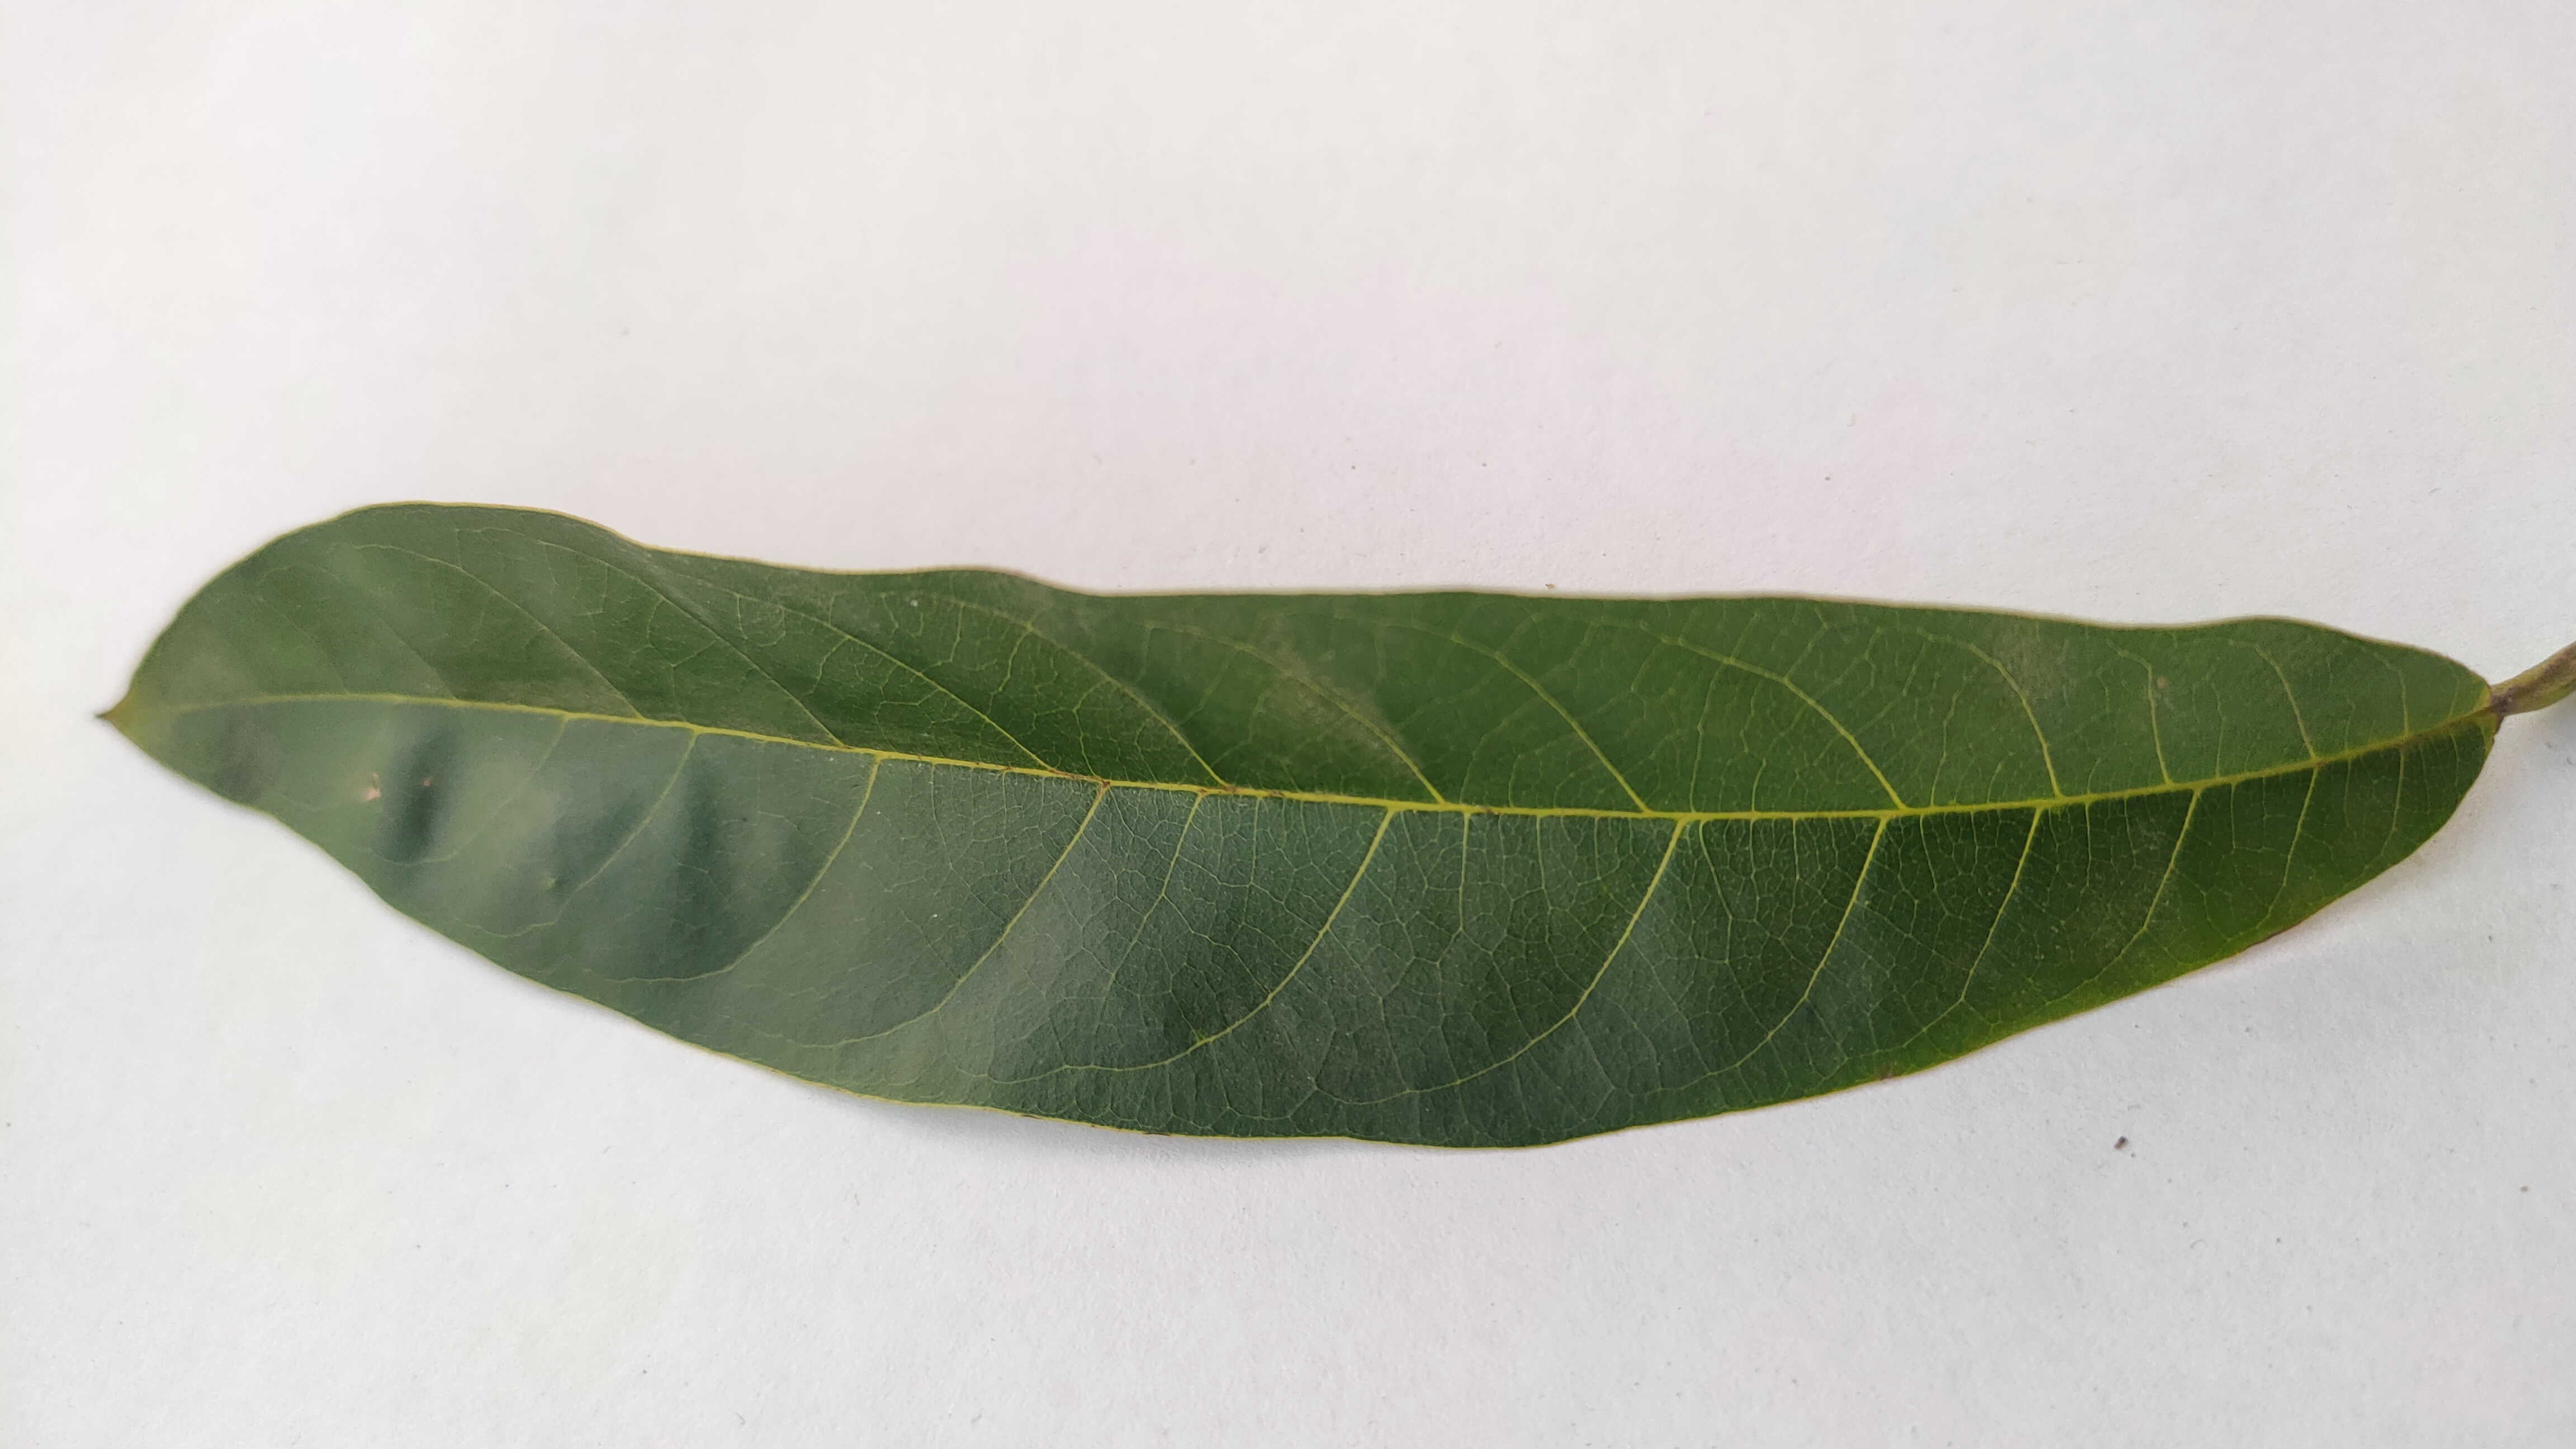
Leaf variety: Custard Apple